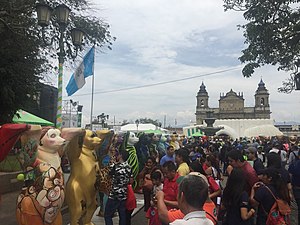
United Buddy Bears
United Buddy Bears er en verdensomspændende kunstudstilling, som har vist 'de forenede bjørnevenner' for millioner af mennesker på fem kontinenter.